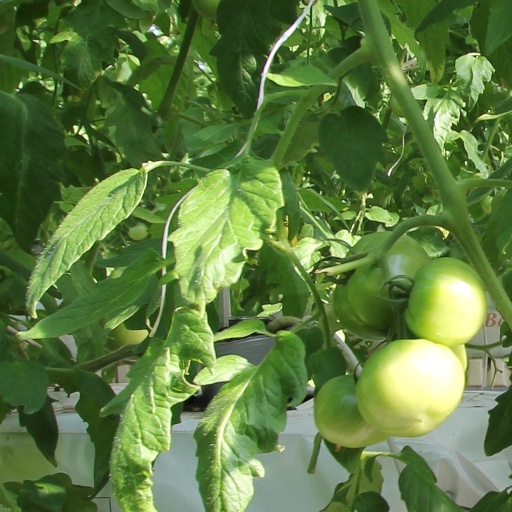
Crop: tomato